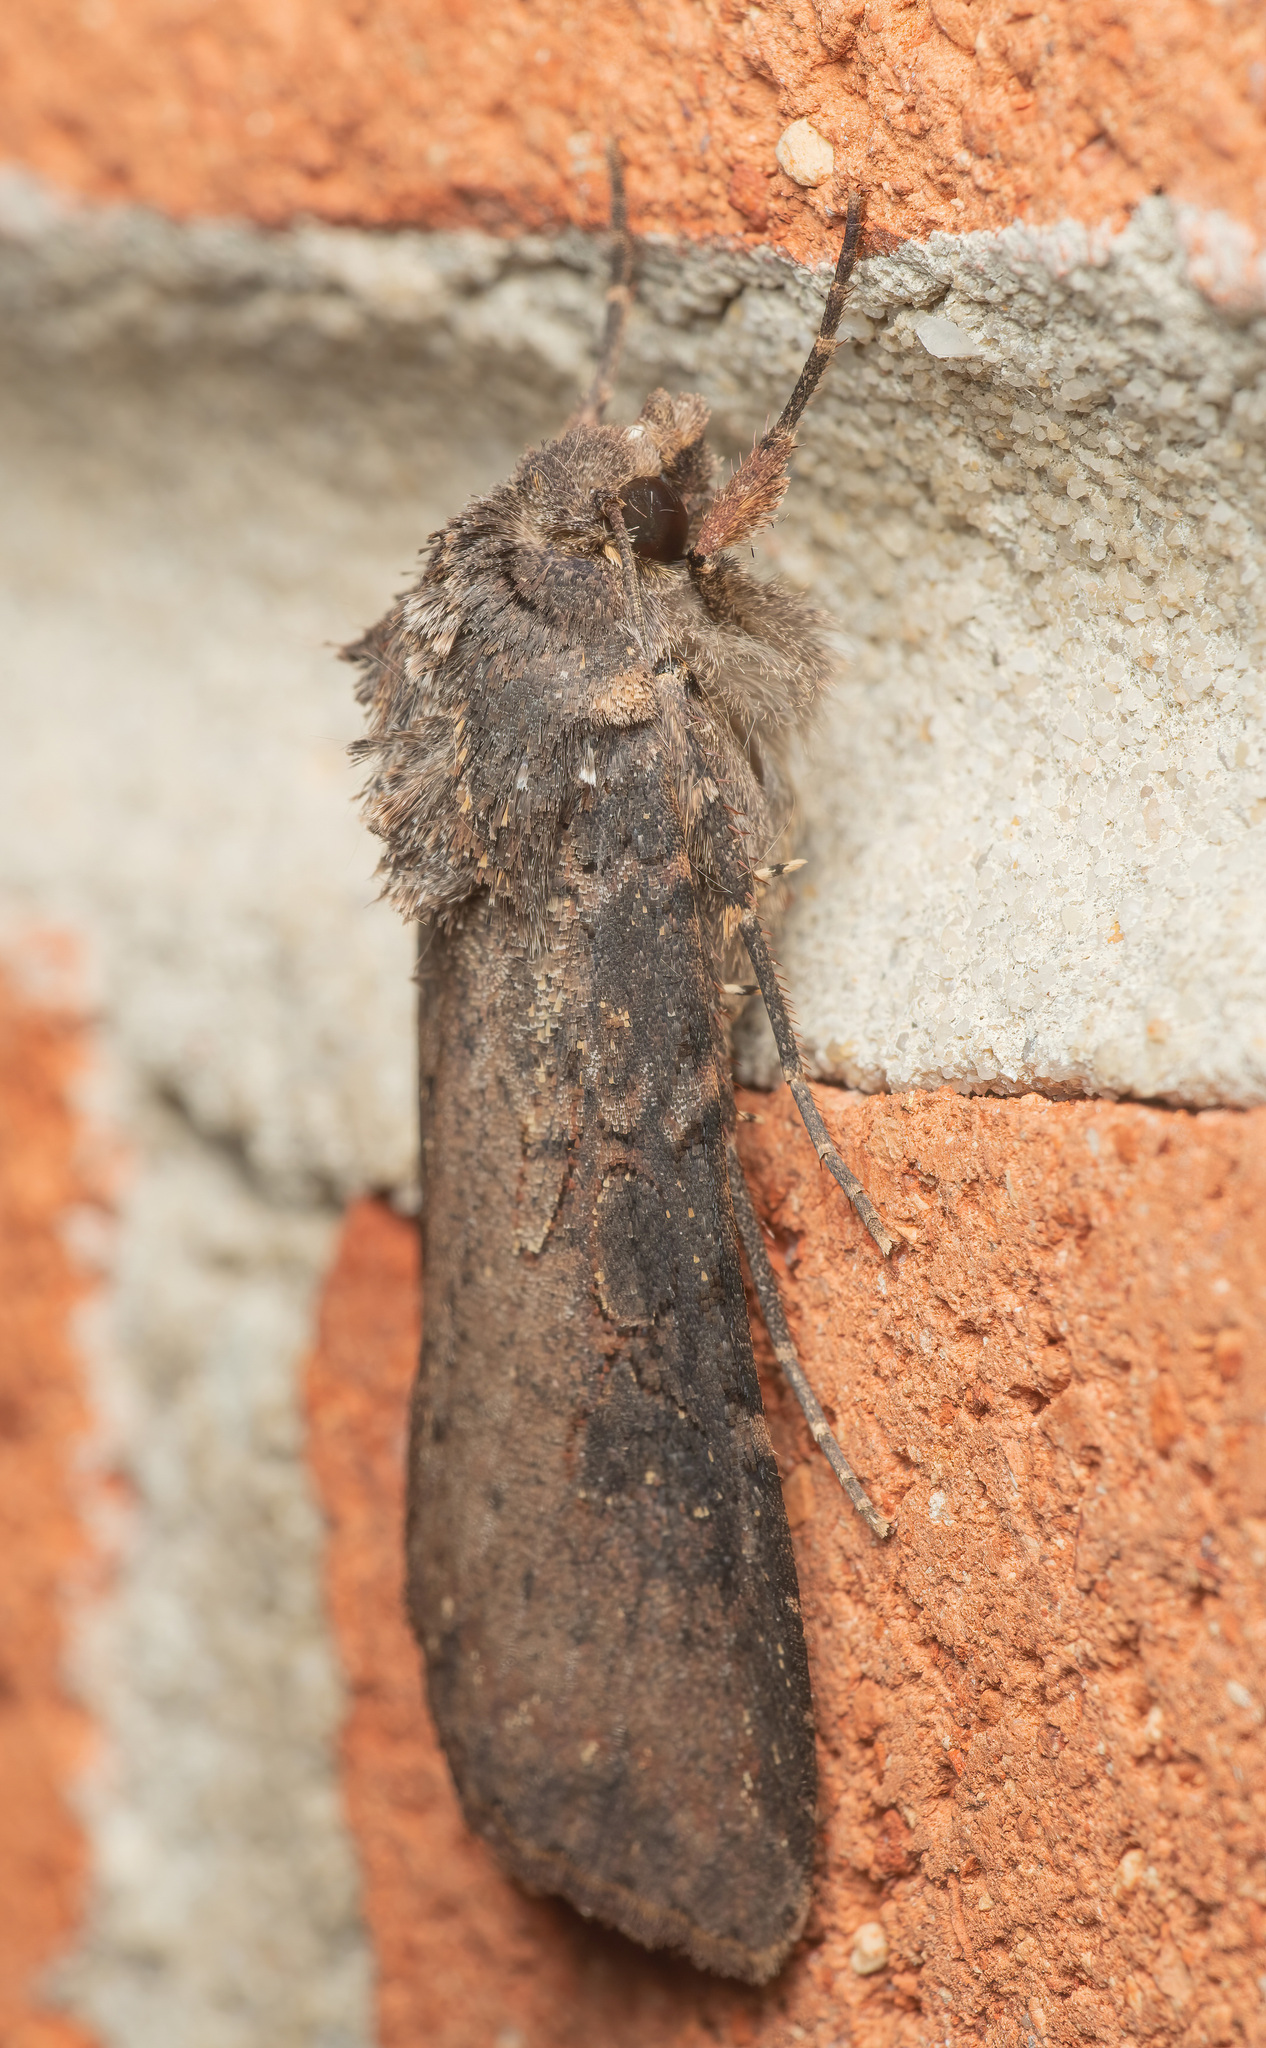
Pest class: cutworms